Hockley railway station (West Midlands)

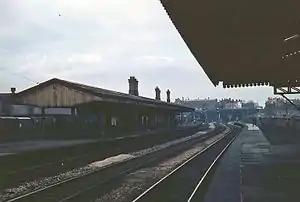
Hockley station in 1967

Hockley was an intermediate station on the Great Western Railway's London Paddington to Birkenhead via Birmingham Snow Hill line in England, serving the Hockley area of Birmingham. It was located approximately one mile from Snow Hill station. Opened in 1854, the station remained operational throughout the original life of the line, eventually closing alongside the line in 1972.